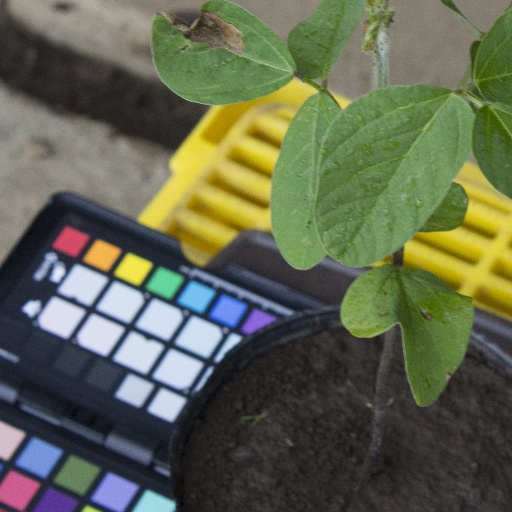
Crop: soybean